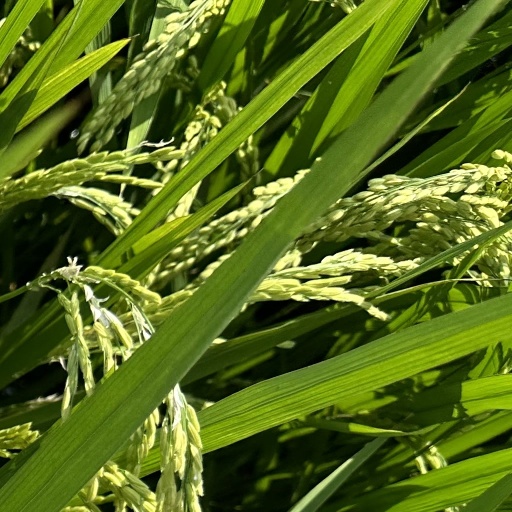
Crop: rice